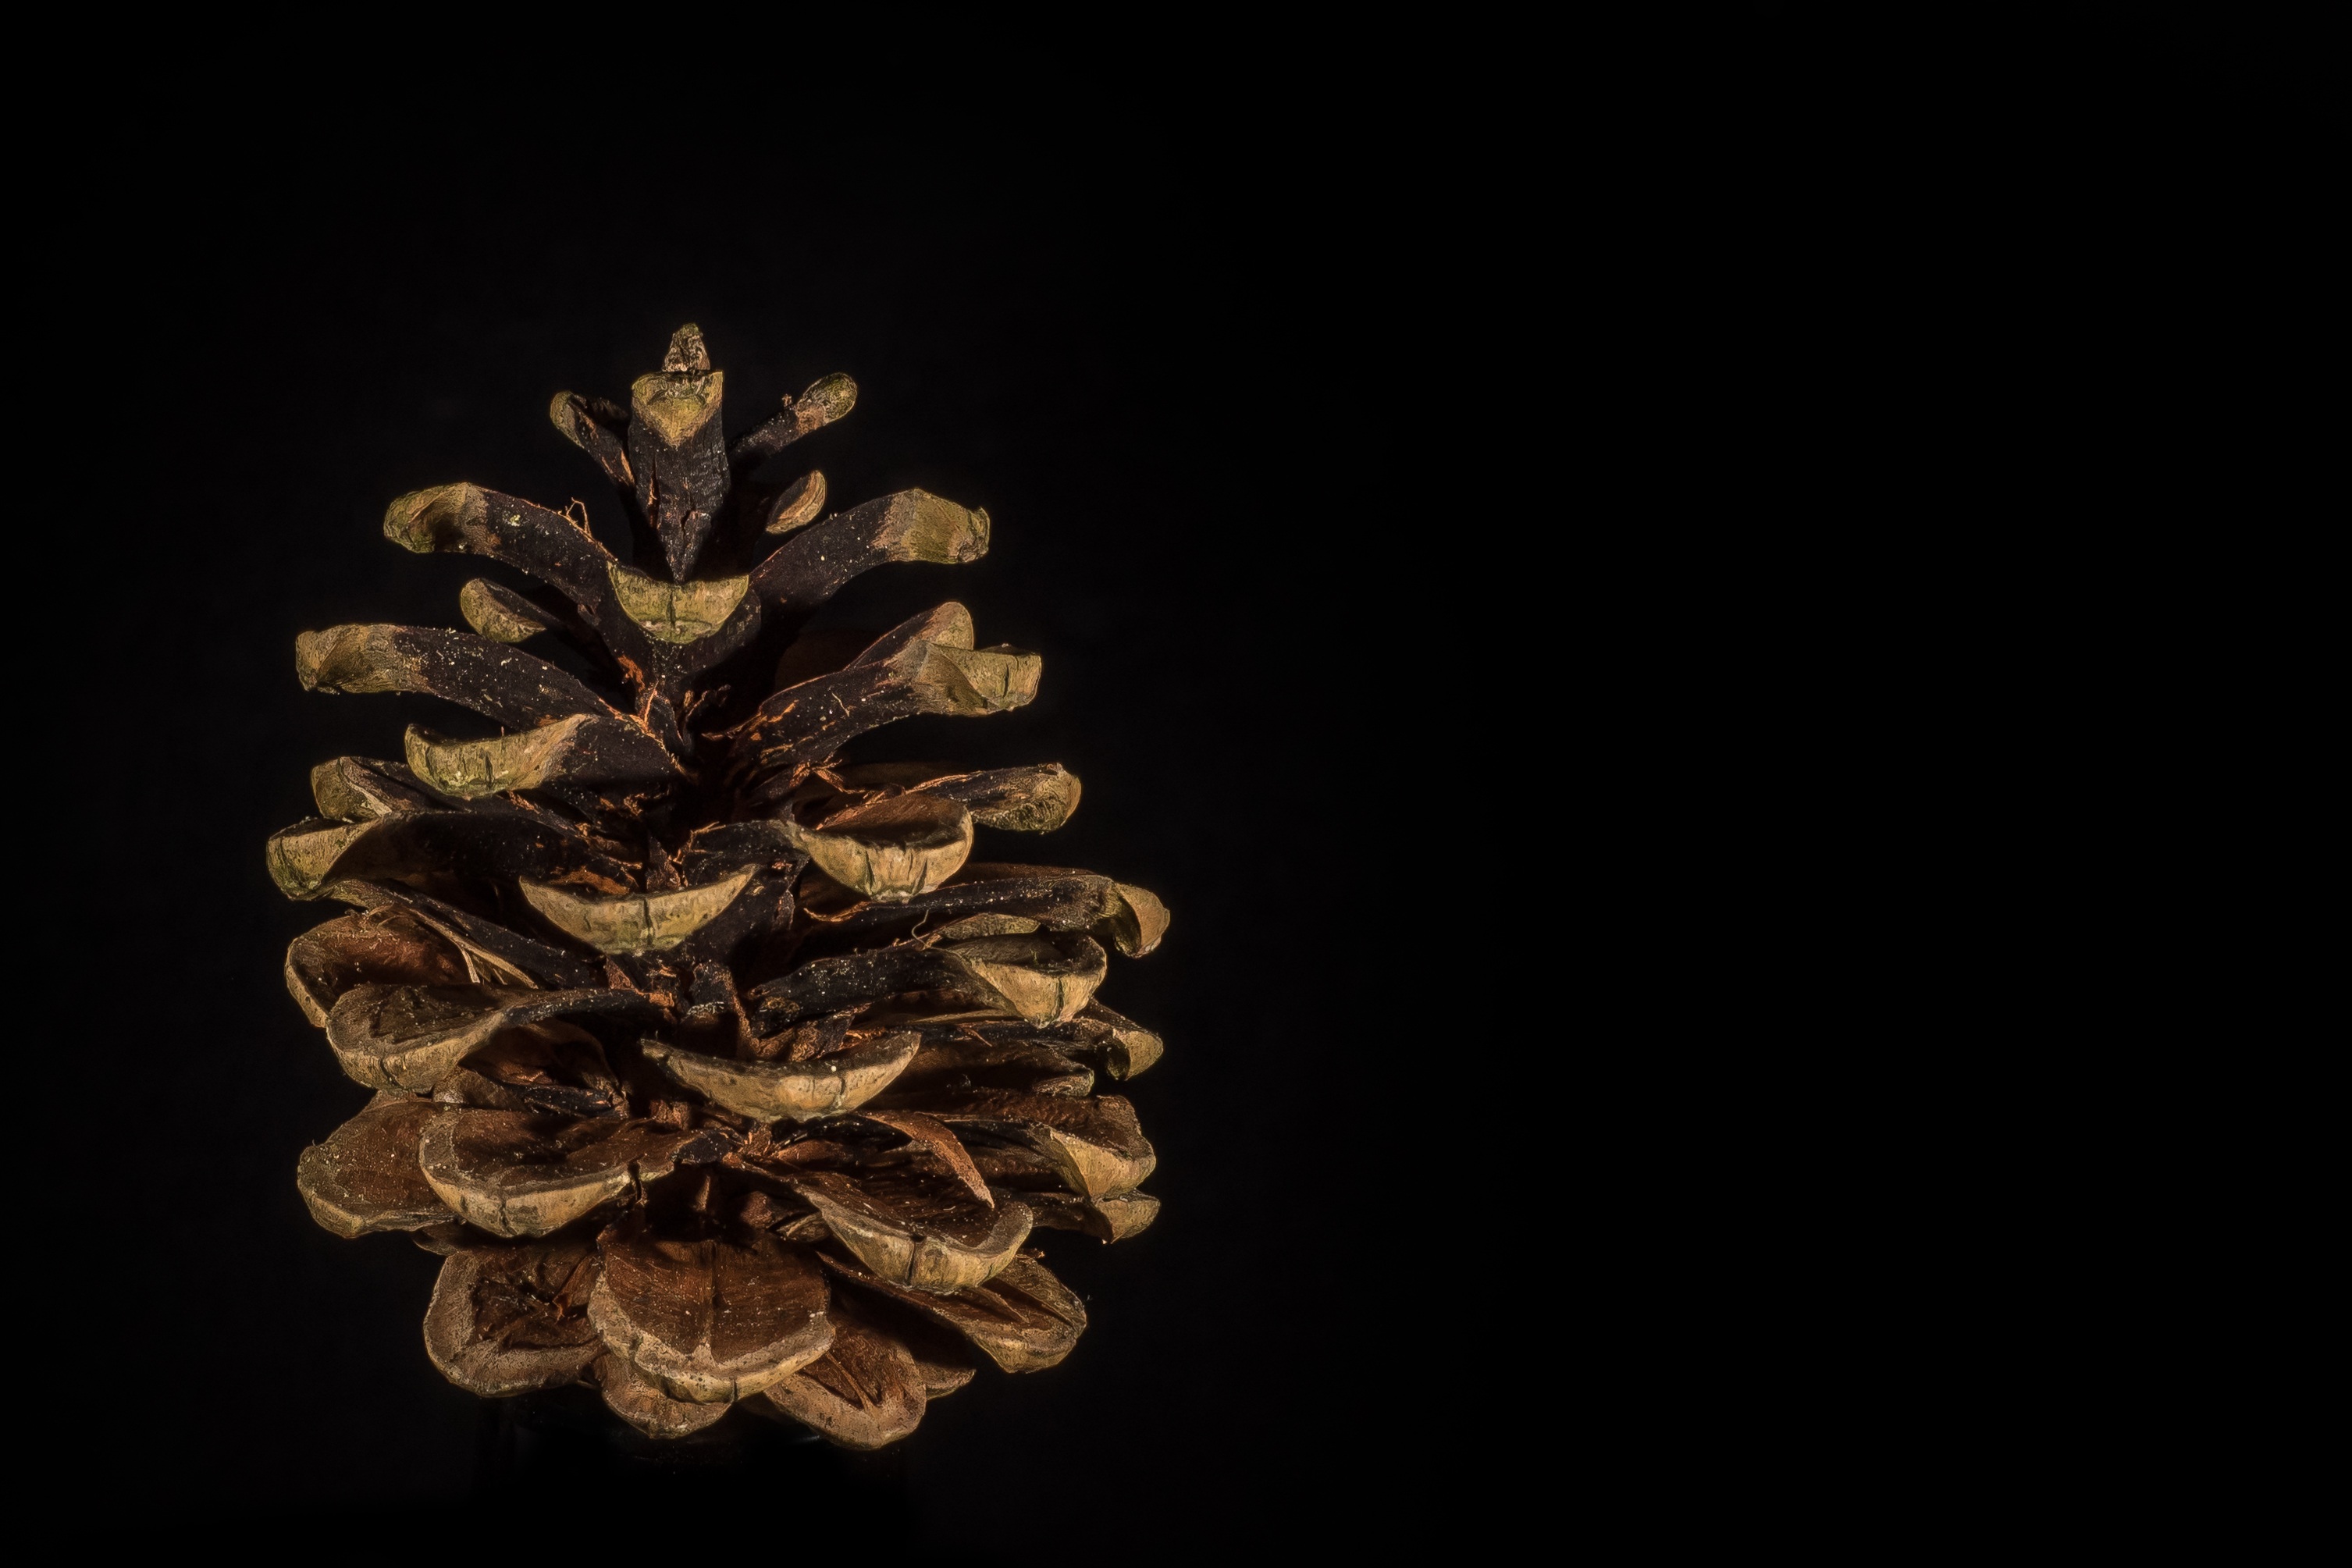
tree, branch, blossom, plant, leaf, flower, bloom, pattern, fir, lighting, christmas tree, christmas decoration, pine cones, macro photography, cut out, woody plant